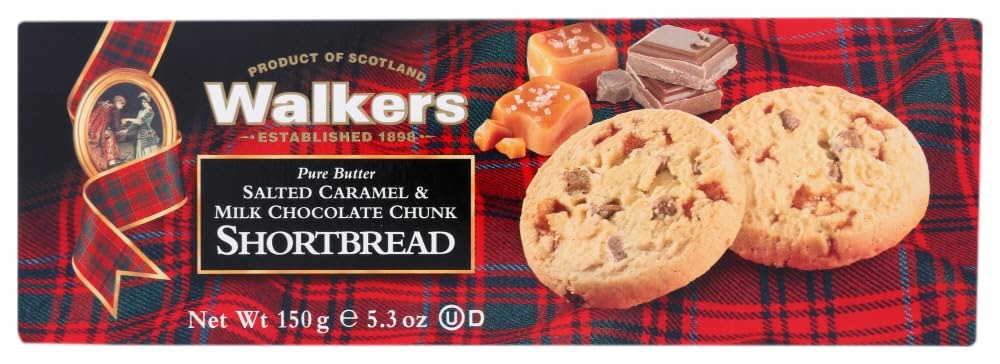
Item Name: Walkers Salted Caramel & Chocolate Chunk Shortbread Cookies 5.3 oz
Bullet Point 1: Crafted in Scotland with pure butter, these crumbly salted caramel shortbread cookies are filled with rich chunks of milk chocolate
Bullet Point 2: A delicious addition to teatime, these sweet British treats are a pantry must-have
Bullet Point 3: Great for Cookies and Cakes, Holidays, Parties
Bullet Point 4: Each Order Contains 1 Item in Total, Not per case
Product Description: <b>Fun & Unique Cookies and Cakes from Around the World!<br><br>Walkers Salted Caramel & Chocolate Chunk Shortbread Cookies 5.3 oz each (1 Item Per Order, not per case) </b><br><br>Crafted in Scotland with pure butter, these crumbly salted caramel shortbread cookies are filled with rich chunks of milk chocolate<br><br>A delicious addition to teatime, these sweet British treats are a pantry must-have<br><br>Great for Cookies and Cakes, Holidays, Parties
Value: 1.0
Unit: Count

Price: 11.11